Montagu's harrier

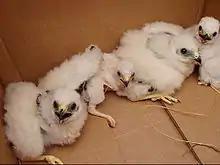
Young Montagu's harriers during relocation.

Reproduction begins with the return of both partners to the nesting site, at which point both male and female will start displaying. The display consists of various sky-dances and aerobatic figures that vary according to each individual. Both sexes will display, crying loudly, though the males' displays are more frequent and spectacular. Montagu's harriers breed for the first time when two or three years old, but occasionally one-year-old females may attempt to nest. Pairs form on the territory, when returning from migration. As the birds are tied to their former nesting sites, they probably mate with the same partner every year. The nest is built by the female, always in tall vegetation. It is a simple construction made of grass, used only for one season. The female lays 3 to 5 eggs which are incubated for 27–40 days. The young leave the nest after 28–42 days and are independent two weeks later.